Pickering, North Yorkshire

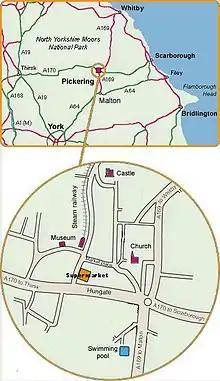
Location of Pickering

Pickering is situated at the junction of the A170, which links Scarborough with Thirsk, and the A169 linking Malton and Whitby. It occupies a broad strip of land between the Ings and Low Carrs to the south of the main road and a ridge of higher, sloping ground which is surmounted by the castle to the north. It is sited where the older limestone and sandstone rocks of the North York Moors meet the glacial deposits of the Vale of Pickering. The limestone rocks form the hill on which the higher parts of the town and the castle are situated. Pickering Beck is a watercourse that runs north to south through the centre of the town. It rises on the moors and drains southwards through Newton Dale before reaching Pickering. It is prone to flooding at times of exceptional rainfall when areas of town close to the beck become flooded. The town centre lies east of the beck, though the population is almost equally divided between its east and west wards. Pickering has developed around the old Market Place but the majority of houses are now in the residential estates off the main A170 road.